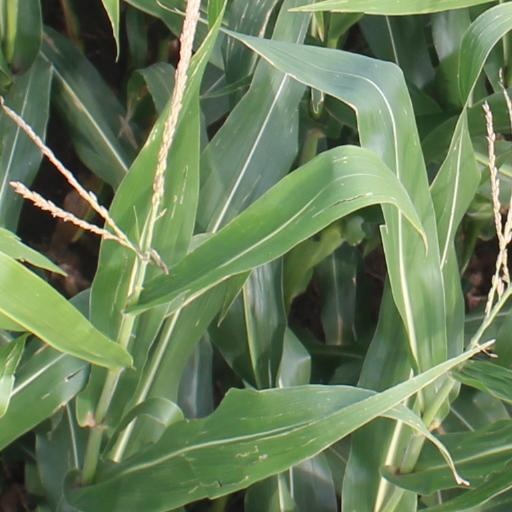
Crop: maize; corn